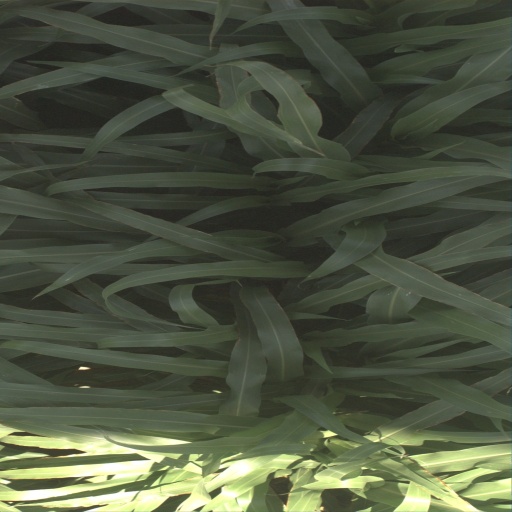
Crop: sorghum